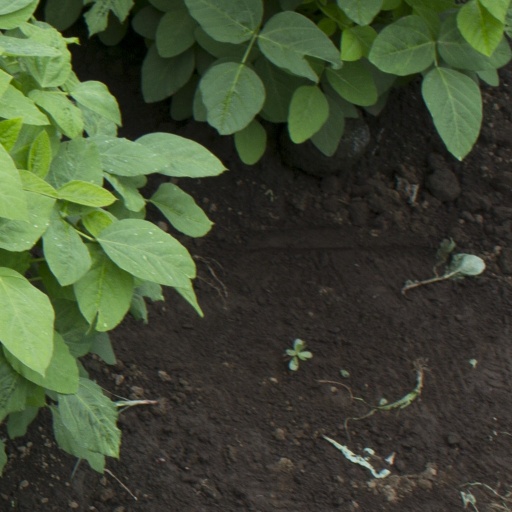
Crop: soybean